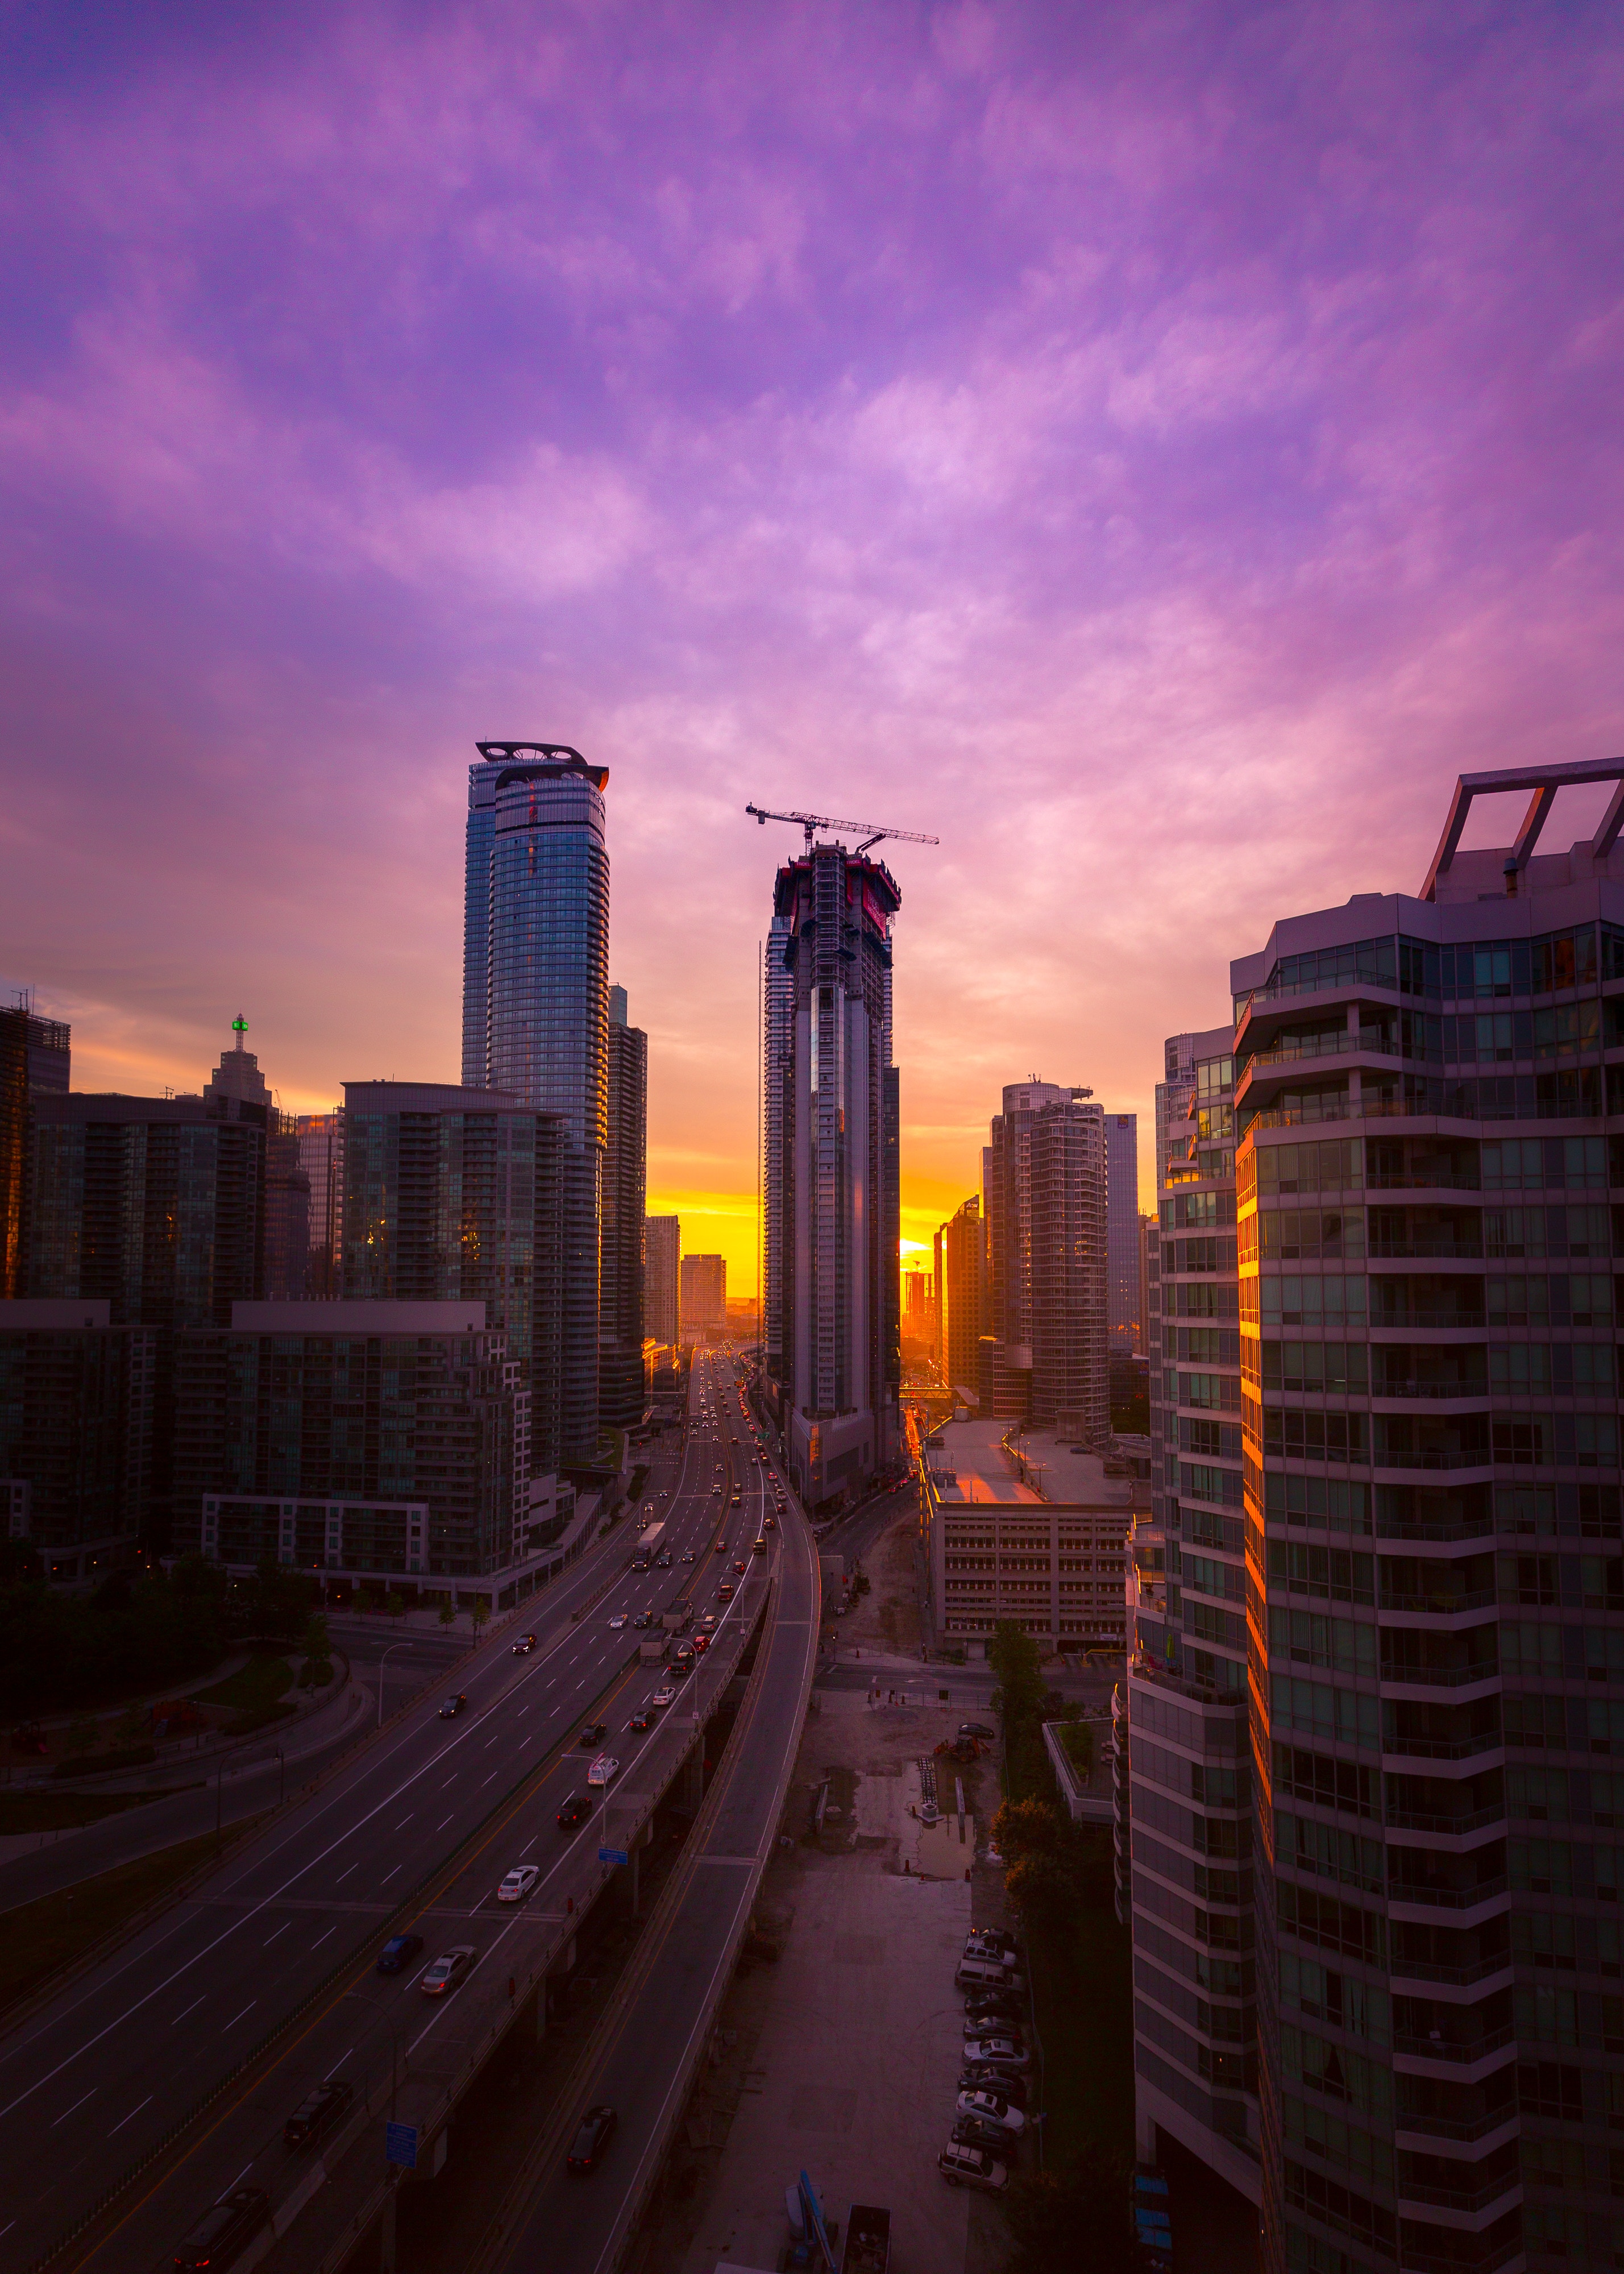
horizon, cloud, sky, sunrise, sunset, skyline, night, sunlight, morning, building, dawn, city, atmosphere, skyscraper, cityscape, downtown, dusk, daytime, evening, tower, landmark, tower block, metropolis, afterglow, meteorological phenomenon, urban area, metropolitan area